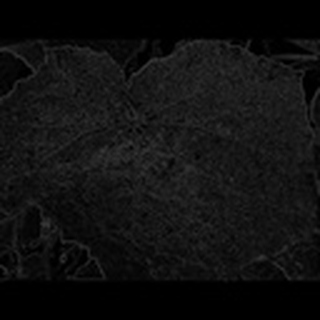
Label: cotton_powdery_mildew